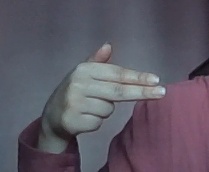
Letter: ghain